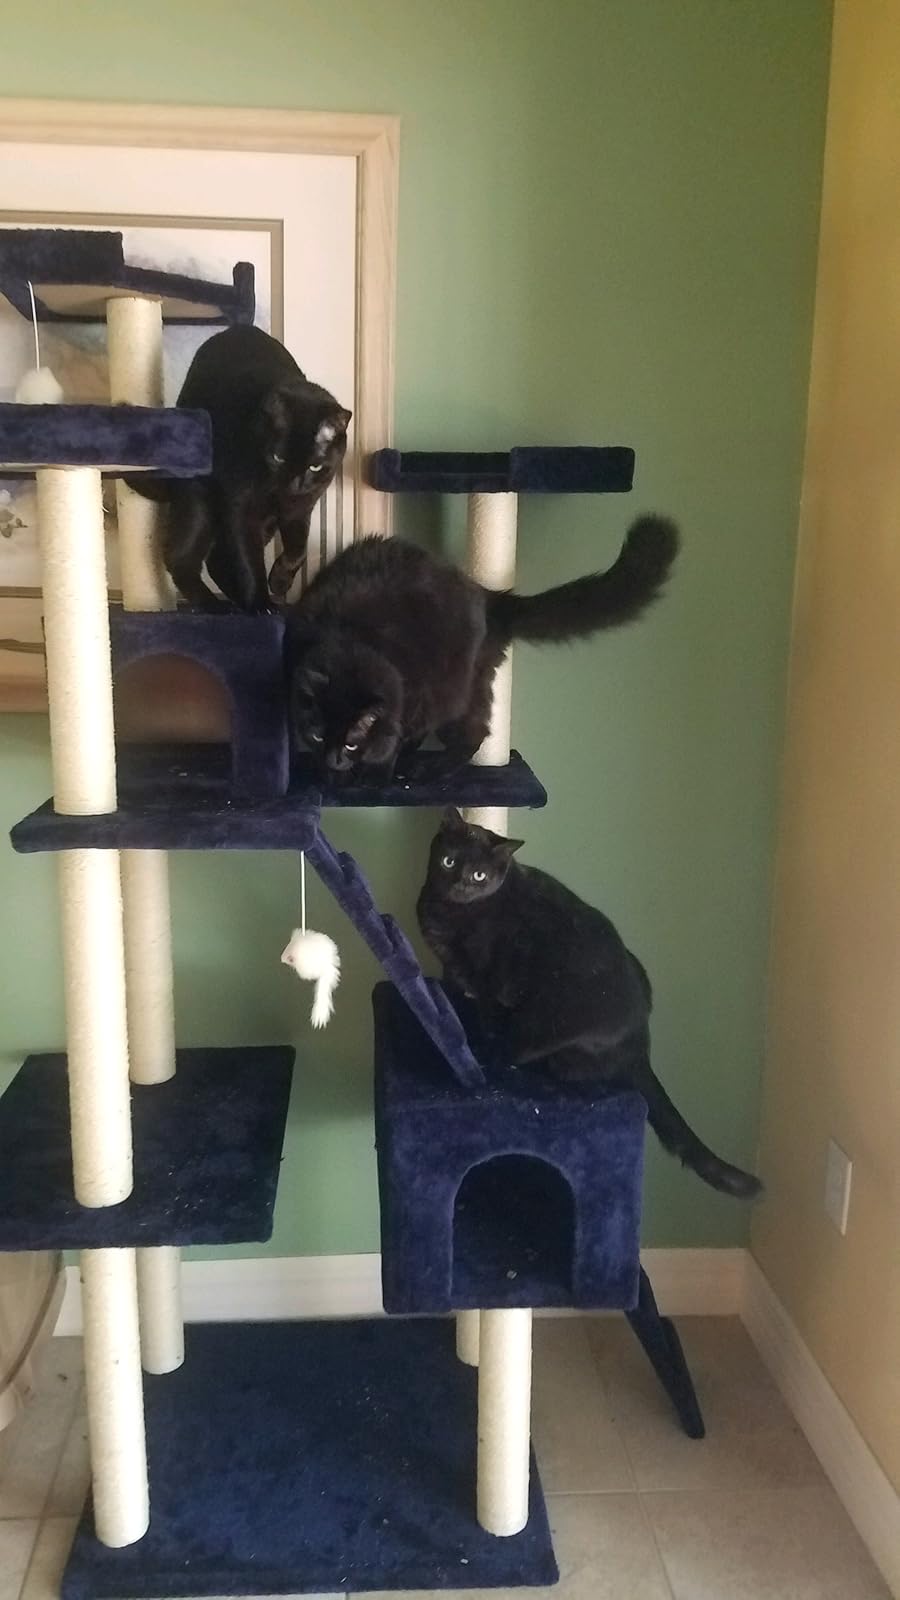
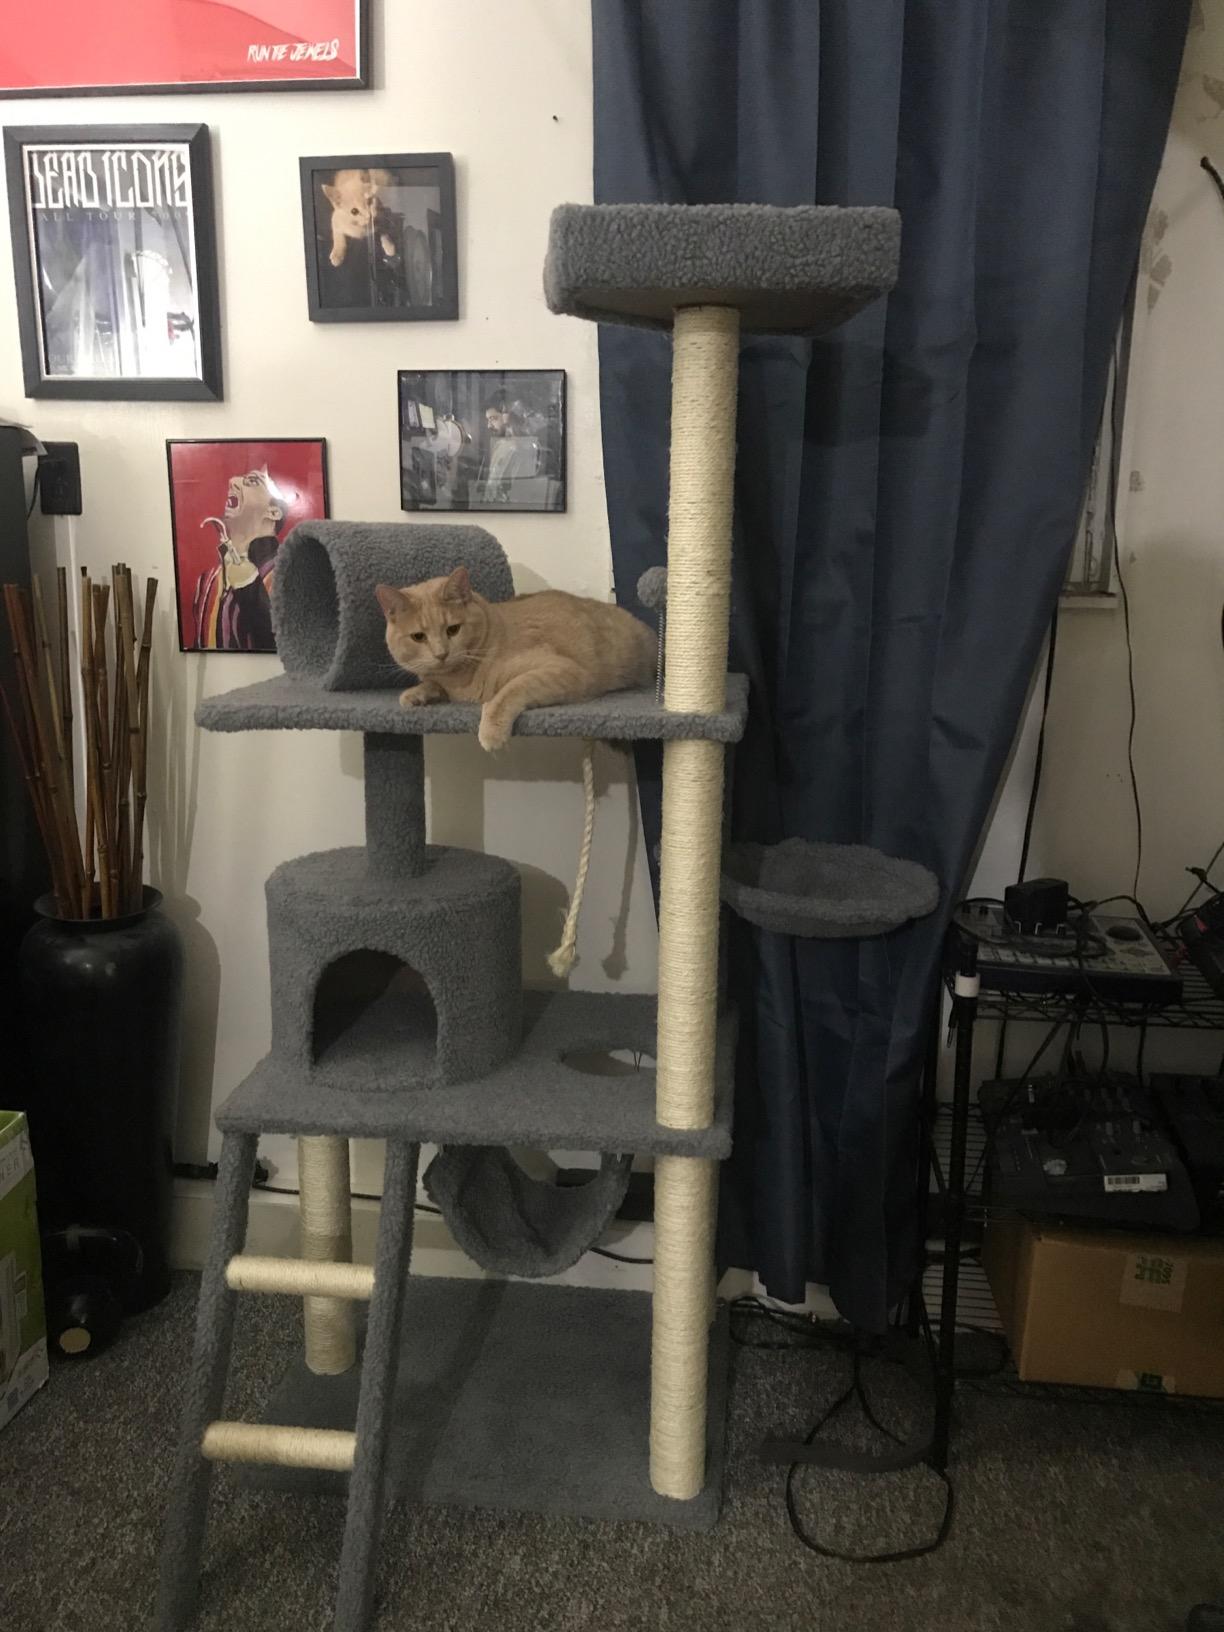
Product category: items_cat tree
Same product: no